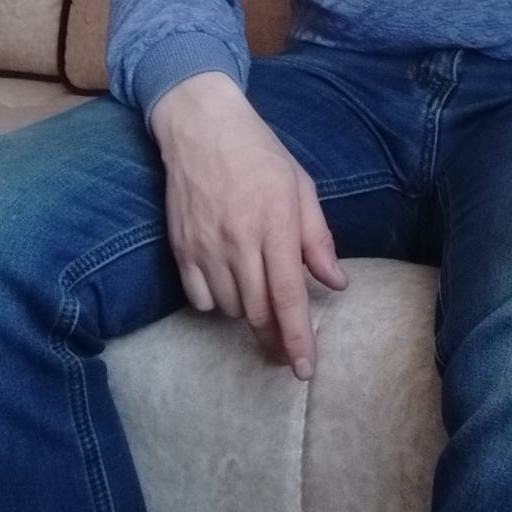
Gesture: no_gesture